Origin and use of the term metalloid

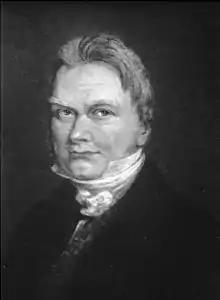
Jöns Jacob Berzelius (1779–1848), Swedish chemist who popularized the use of the word "metalloid" to refer to nonmetallic chemical elements

In 1808, Erman and Simon suggested using the term metalloid to refer to the newly discovered elements sodium and potassium. These elements were lighter than water and many chemists did not regard them as proper metals. Erman and Simon's proposal may have been made '[in] an attempt to revive this old distinction between metals and substances resembling metals'. Their suggestion was ignored by the chemical community.